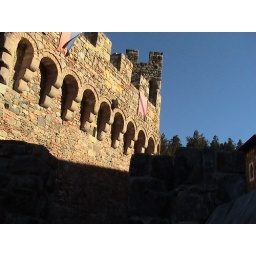
Here is a picture of the castle wall. They imported all the stone from Europe to rest here in Calistoga.